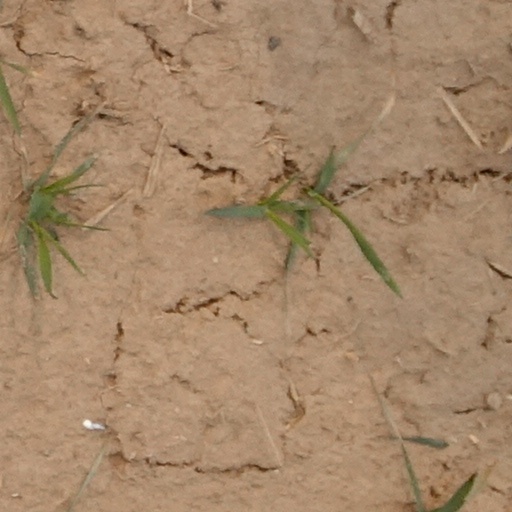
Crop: wheat